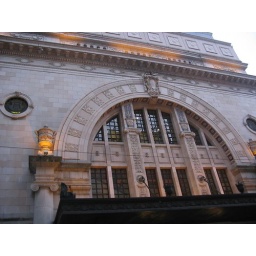
A building on a shopping street in Osaka.